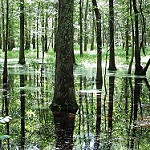
Label: forest